Bicycling and feminism

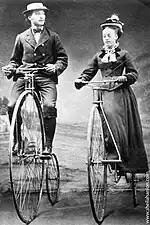

The bicycle had a significant impact on the lives of women in a variety of areas. The greatest impact the bicycle had on the societal role of women occurred in the 1890s during the bicycle craze that swept American and European society. During this time, the primary achievement the bicycle gained for the women's movement was that it gave women a greater amount of social mobility. The feminist Annie Londonderry accomplished her around-the-globe bicycle trip as the first woman in this time. Due to the price and the various payment plans offered by American bicycle companies, the bicycle was affordable to the majority of people. However, the bicycle impacted upper and middle class white women the most. This transformed their role in society from remaining in the private or domestic sphere as caregivers, wives, and mothers to one of greater public appearance and involvement in the community. In the 21st century bicycling remains a contentious issue addressed by feminists in countries such as Saudi Arabia and Iran.